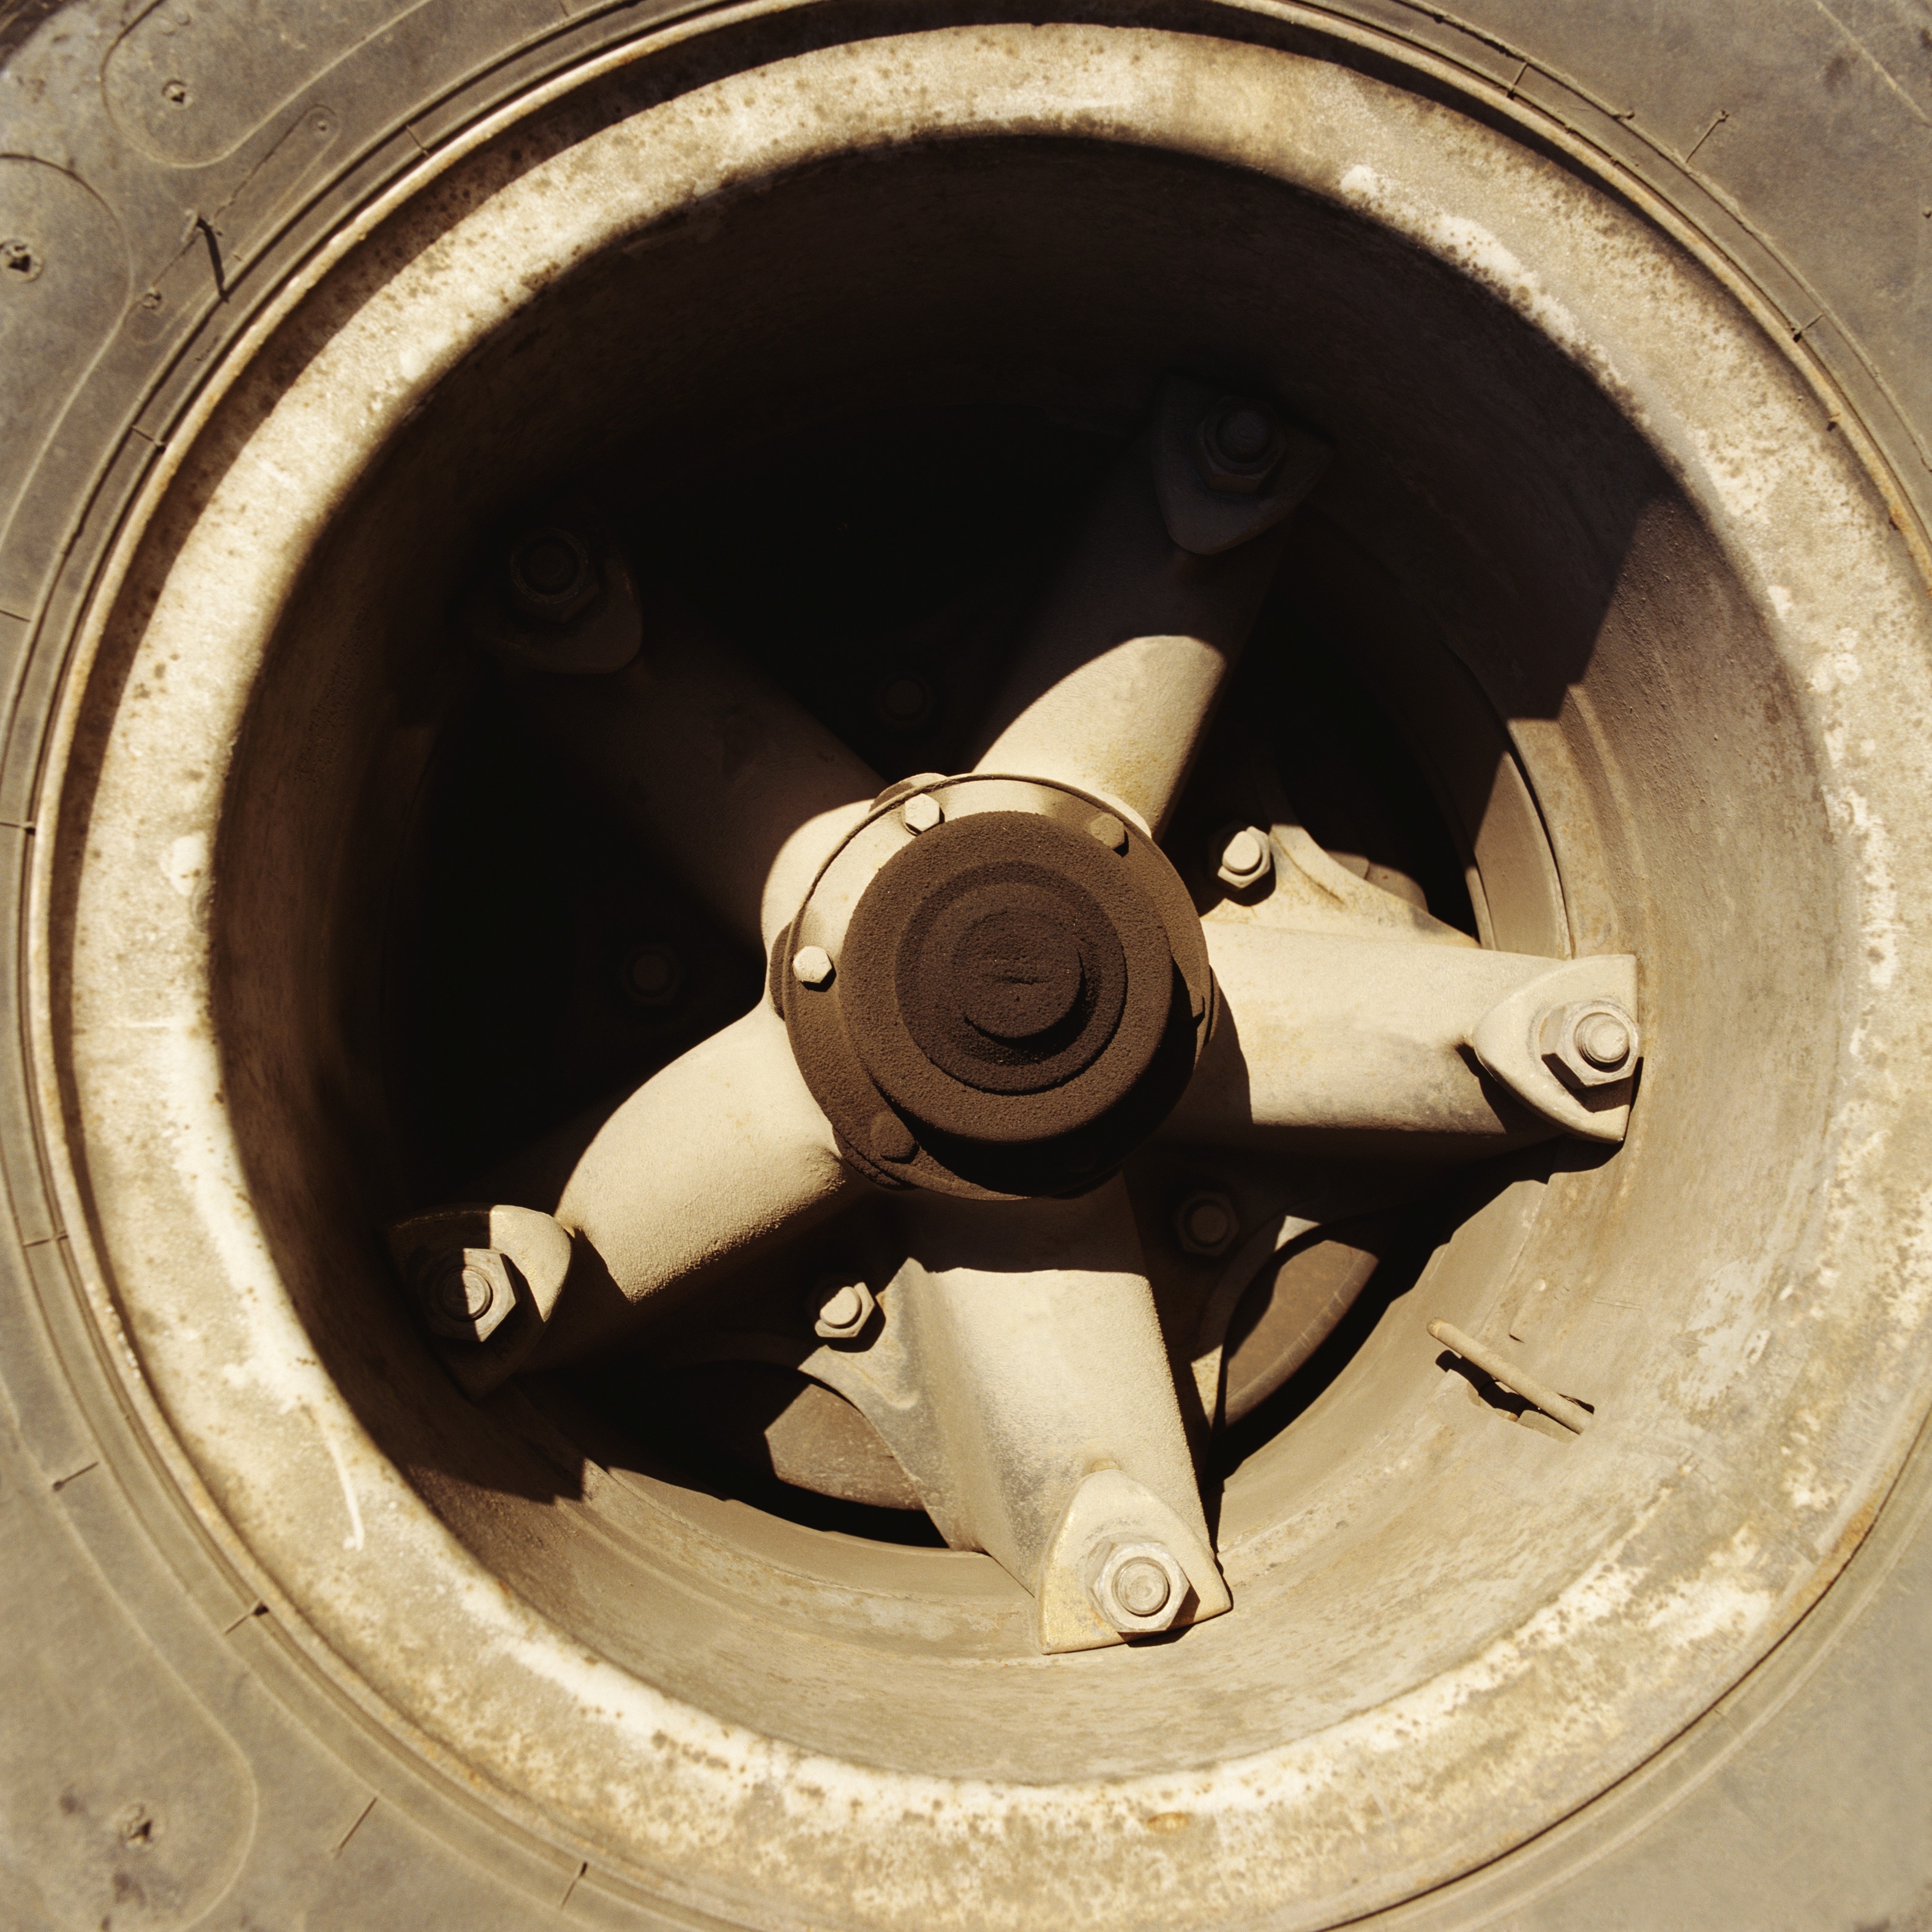
wheel, equipment, metal, industrial, steering wheel, electricity, tire, turbine, generator, circle, energy, power, rim, generation, man made object